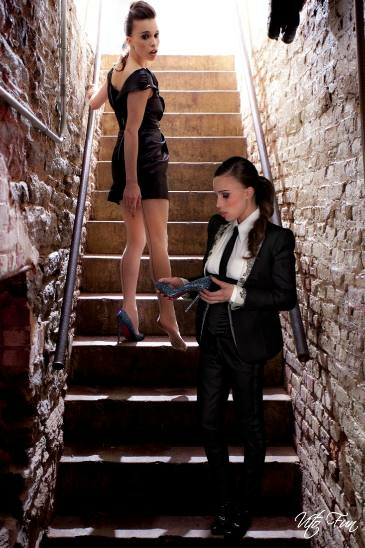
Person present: Yes